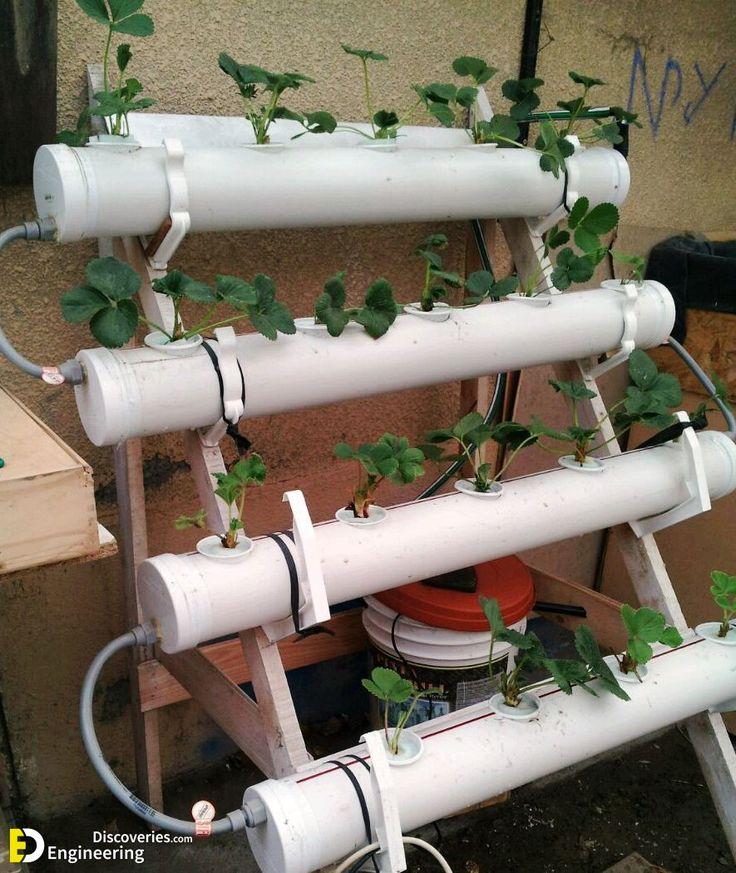
Kilimo kinachoendelea hapa ni kilimo cha kisasa. Mboga na mimea mbalimbali imepandwa kwenye mabomba.Mabomba yenyewe yanapendeza na yamefanyiwa unyunyizi wa kisasa bila shaka kilimo hiki kitafanya mimea hii inawiri.